Strabag

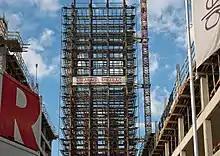
Strabag work on the Unity Tower in Krakow, Poland

Major projects have included the Alte Weser Lighthouse in the North Sea completed in 1964, Basra International Airport in Iraq completed in 1988, the Copenhagen Metro in Denmark completed in 2002, the Manapouri Second Tailrace Tunnel in New Zealand completed in 2002, the Sofia Airport Second Terminal in Bulgaria completed in 2006, the Vrmac Tunnel in Montenegro completed in 2007, the Limerick Tunnel in Ireland completed in 2010 and the Niagara Third Hydro Tunnel in Canada completed in 2013.